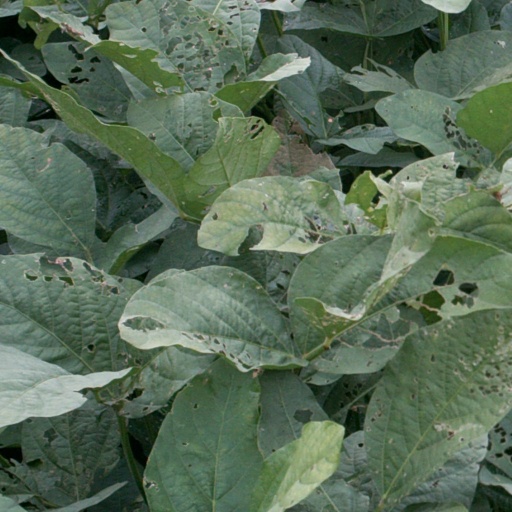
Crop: soybean